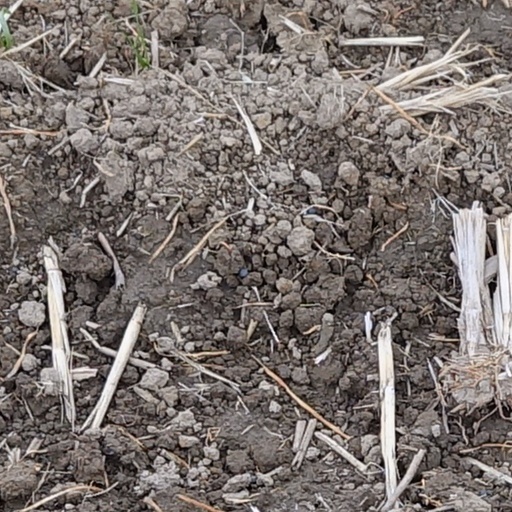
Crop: wheat